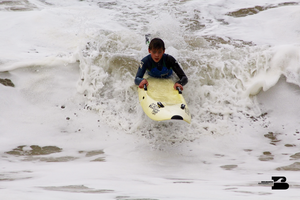
Nipper board
Le paddleboard, paddle, ou planche à bras, est un sport qui se pratique en mer et qui consiste à utiliser une planche spécialement conçue pour ramer et se déplacer en utilisant les bras, en position à plat ventre ou à genoux. Dans les courses les distances parcourues sont généralement de 30 à 60 km.